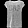
Label: T - shirt / top